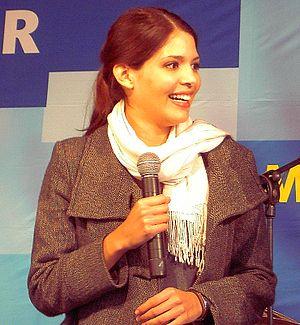
Jasmin Lord est une actrice allemande née le 6 novembre 1989 à Stuttgart, Allemagne.